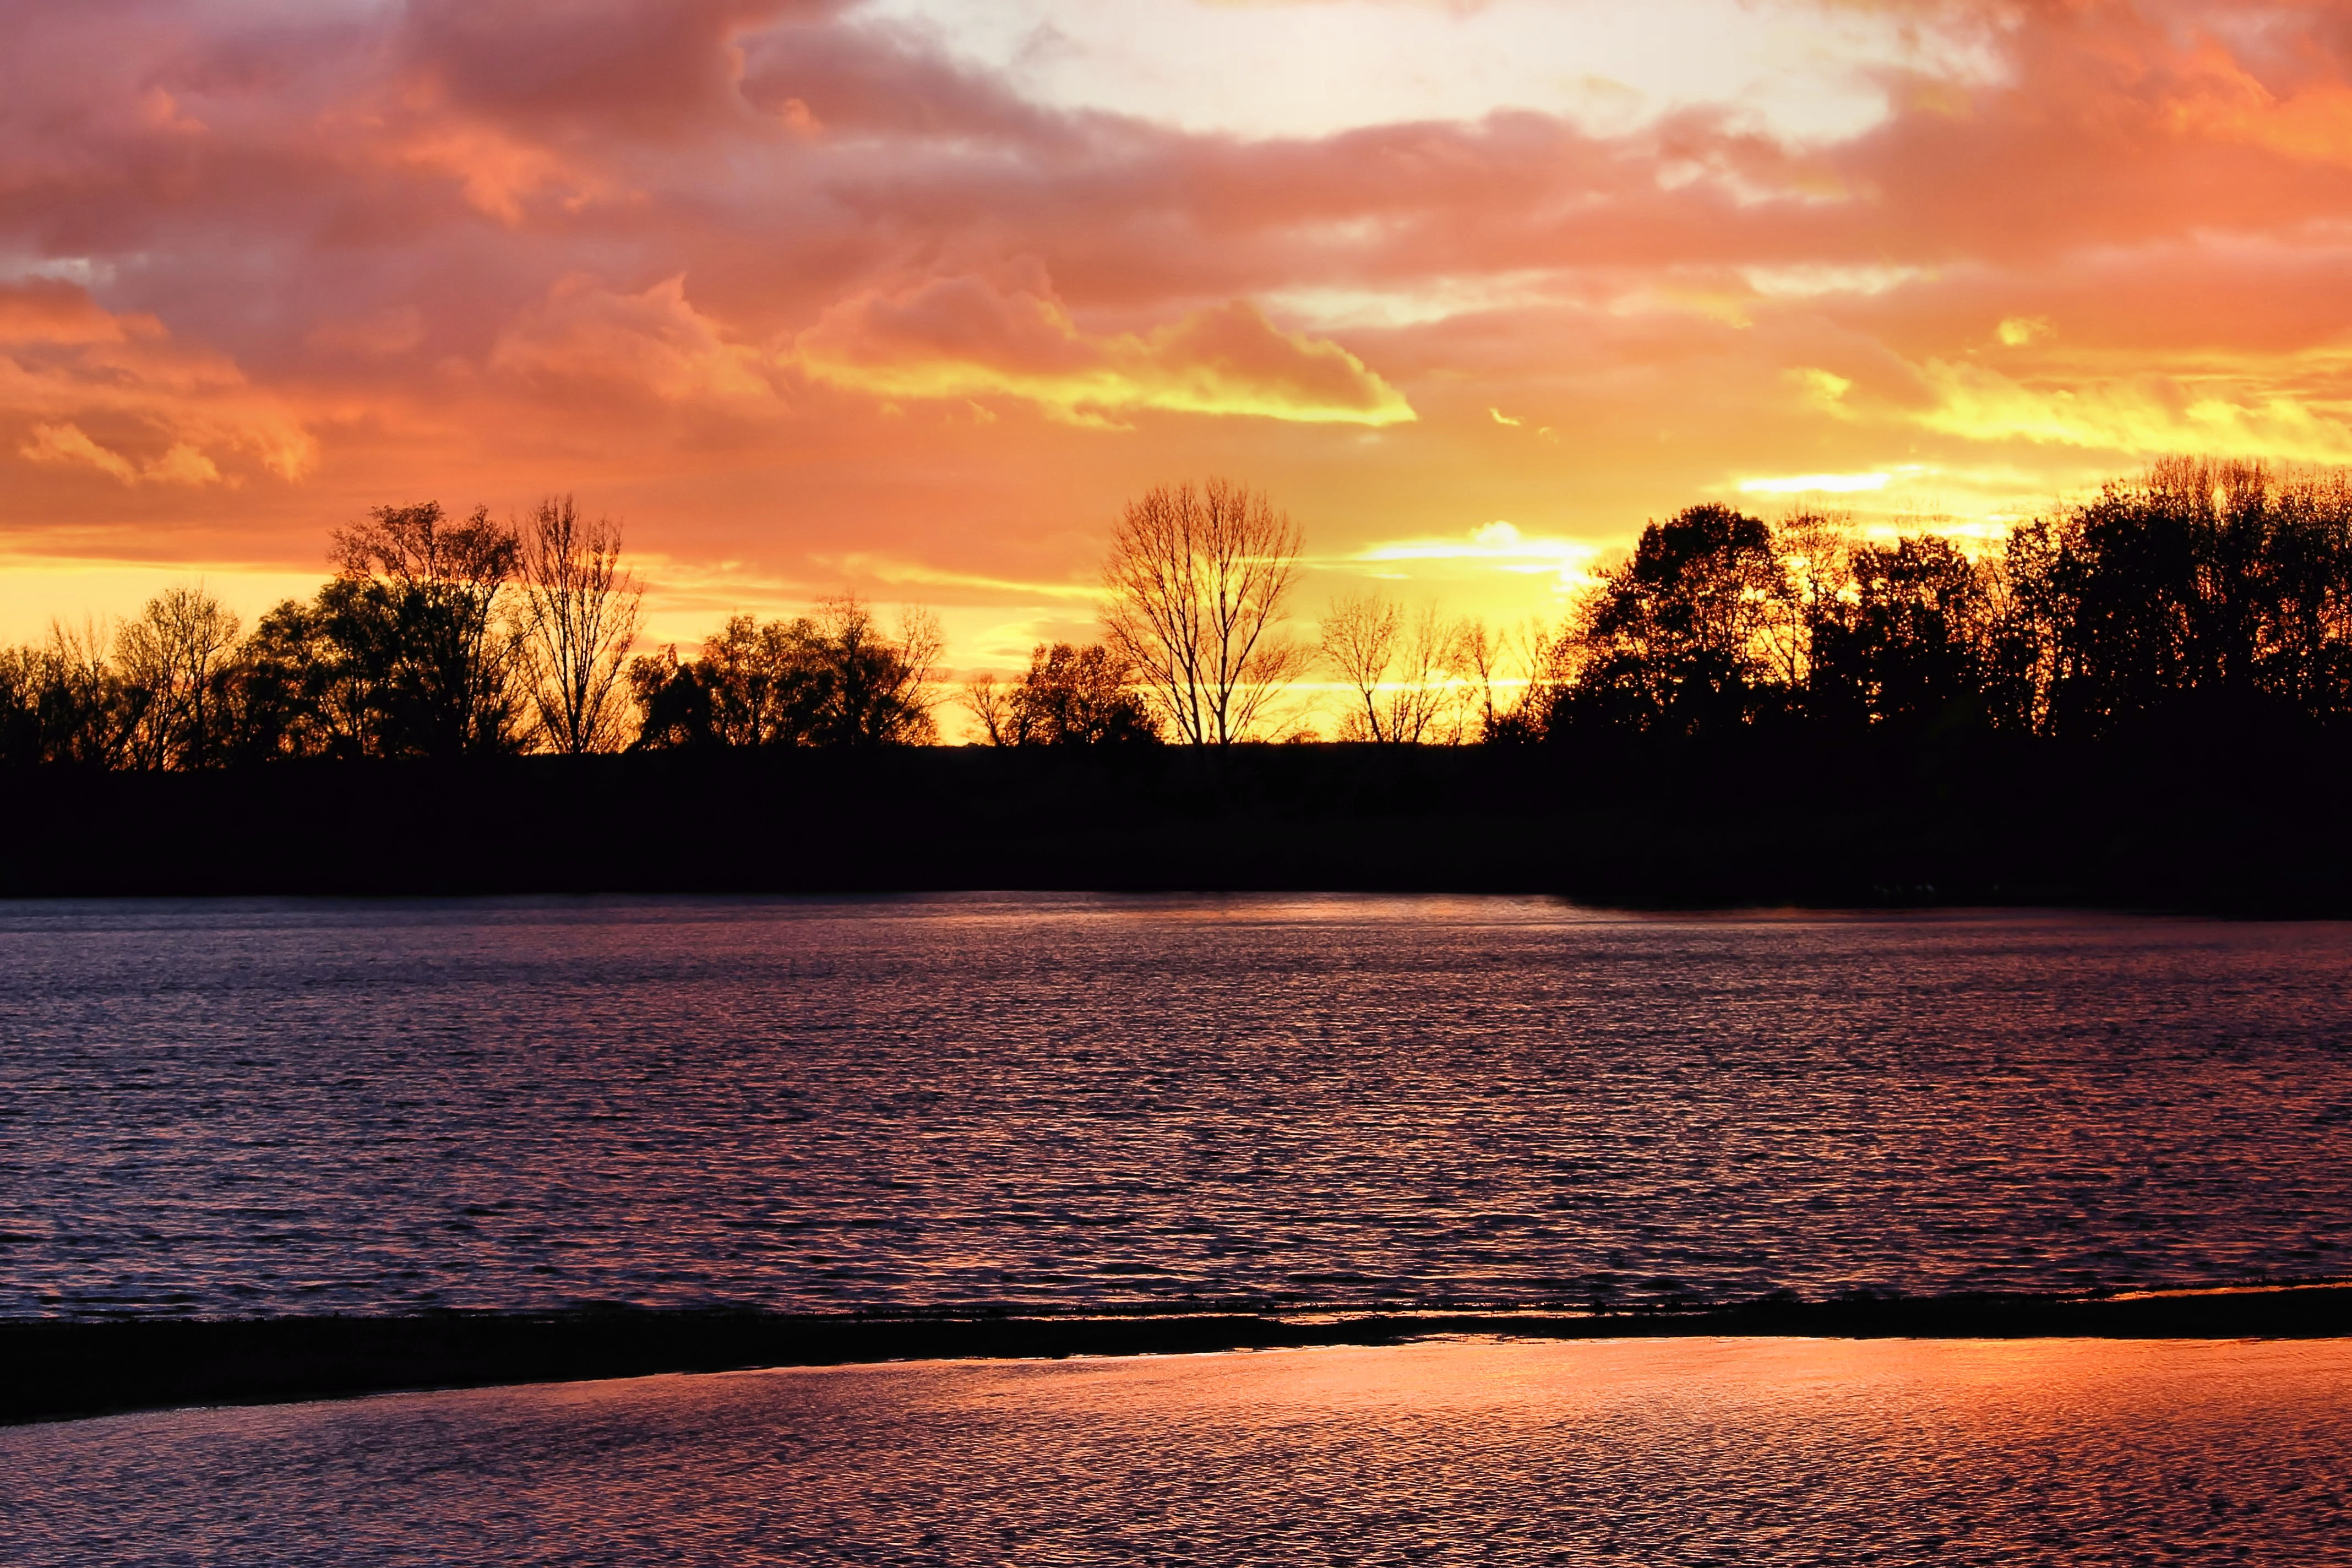
sea, nature, horizon, cloud, sky, sun, sunrise, sunset, sunlight, morning, lake, dawn, dusk, evening, reflection, shadow, trees, waters, abendstimmung, afterglow, evening sky, silhuette, red sky at morning